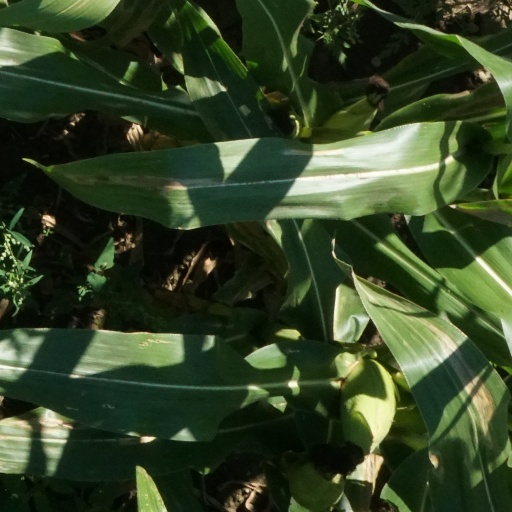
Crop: maize; corn